Charlottenburg Canal

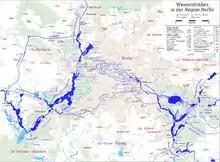
Map of waterways in the Berlin region

The Charlottenburg Canal, or Charlottenburger Verbindungskanal in German, is a canal in Berlin, Germany.